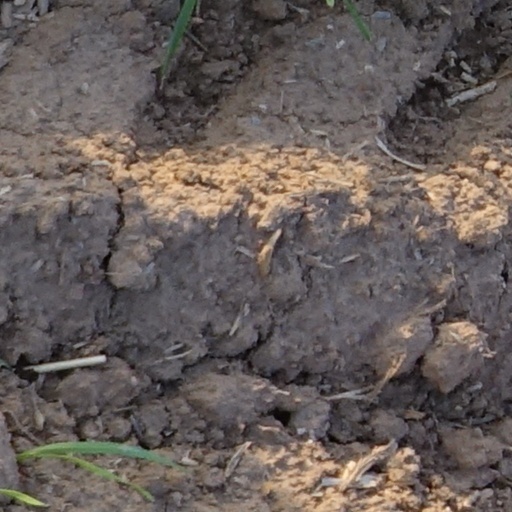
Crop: wheat